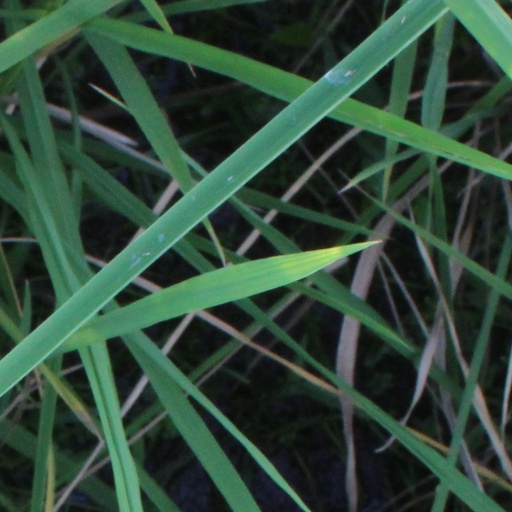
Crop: rice